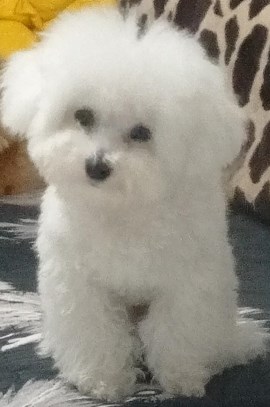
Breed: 7449-n000128-teddy